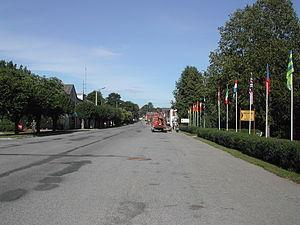
Kilingi-Nõmme est une petite ville d’Estonie faisant partie de la commune de Saarde, dans la région de Pärnu, au sud-ouest du pays dans une région de lacs et de forêts.